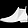
Label: Ankle boot